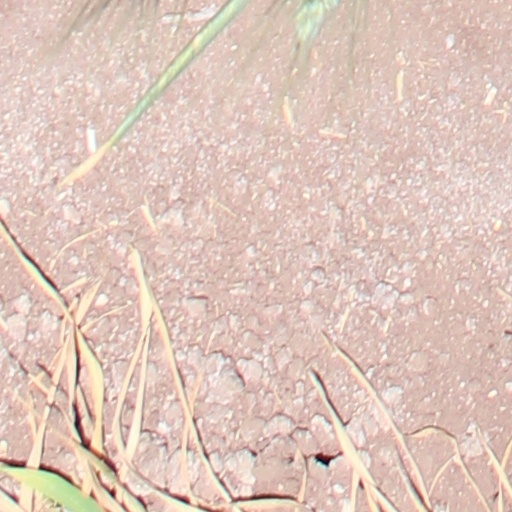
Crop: wheat